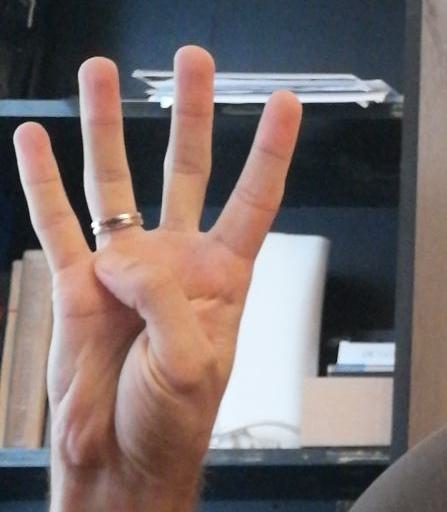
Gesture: four